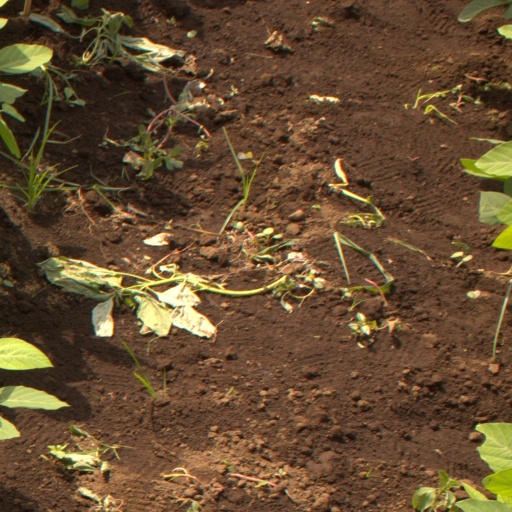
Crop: soybean